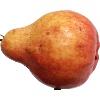
Label: red_pear